Telavi Municipality

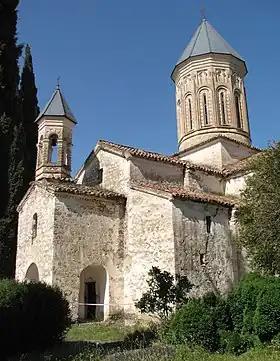
Ikalto monastery

Telavi Municipality consists of 27 administrative units and 30 settlements. According to the National Statistics Office of Georgia, the population of Telavi Municipality as of 1 January 2021, is 55.1 thousand people. 19.8 thousand people live in urban areas and 35.4 thousand people in rural areas.